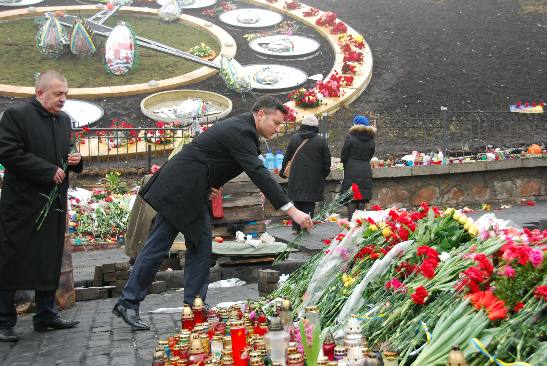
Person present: Yes